Allotment (gardening)

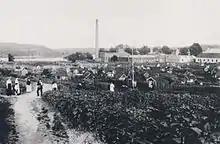
Barnängen, Stockholm allotment garden in 1915

In Poland, allotment gardens date back to 1897 when Doctor Jan Jalkowski founded the 'Sun Baths' community gardens and health area in Grudziądz, then part of the German Empire. The emergence of allotment gardens in Poland, similarly to the situation in other European countries, was linked to the industrialisation epoque. The creation of the allotments was treated as a response to food and health problems of a growing number of rural population migrating into cities. Former peasants were encouraged to reproduce their rural subsistence patterns in a new environment to increase social stability through additional food provision, creation of green spaces, and exercise. The organisers opted that the gardens should first and foremost meet the needs of the poorest.